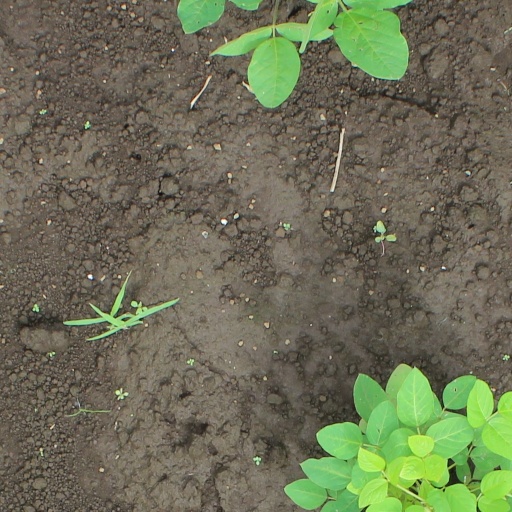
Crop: soybean